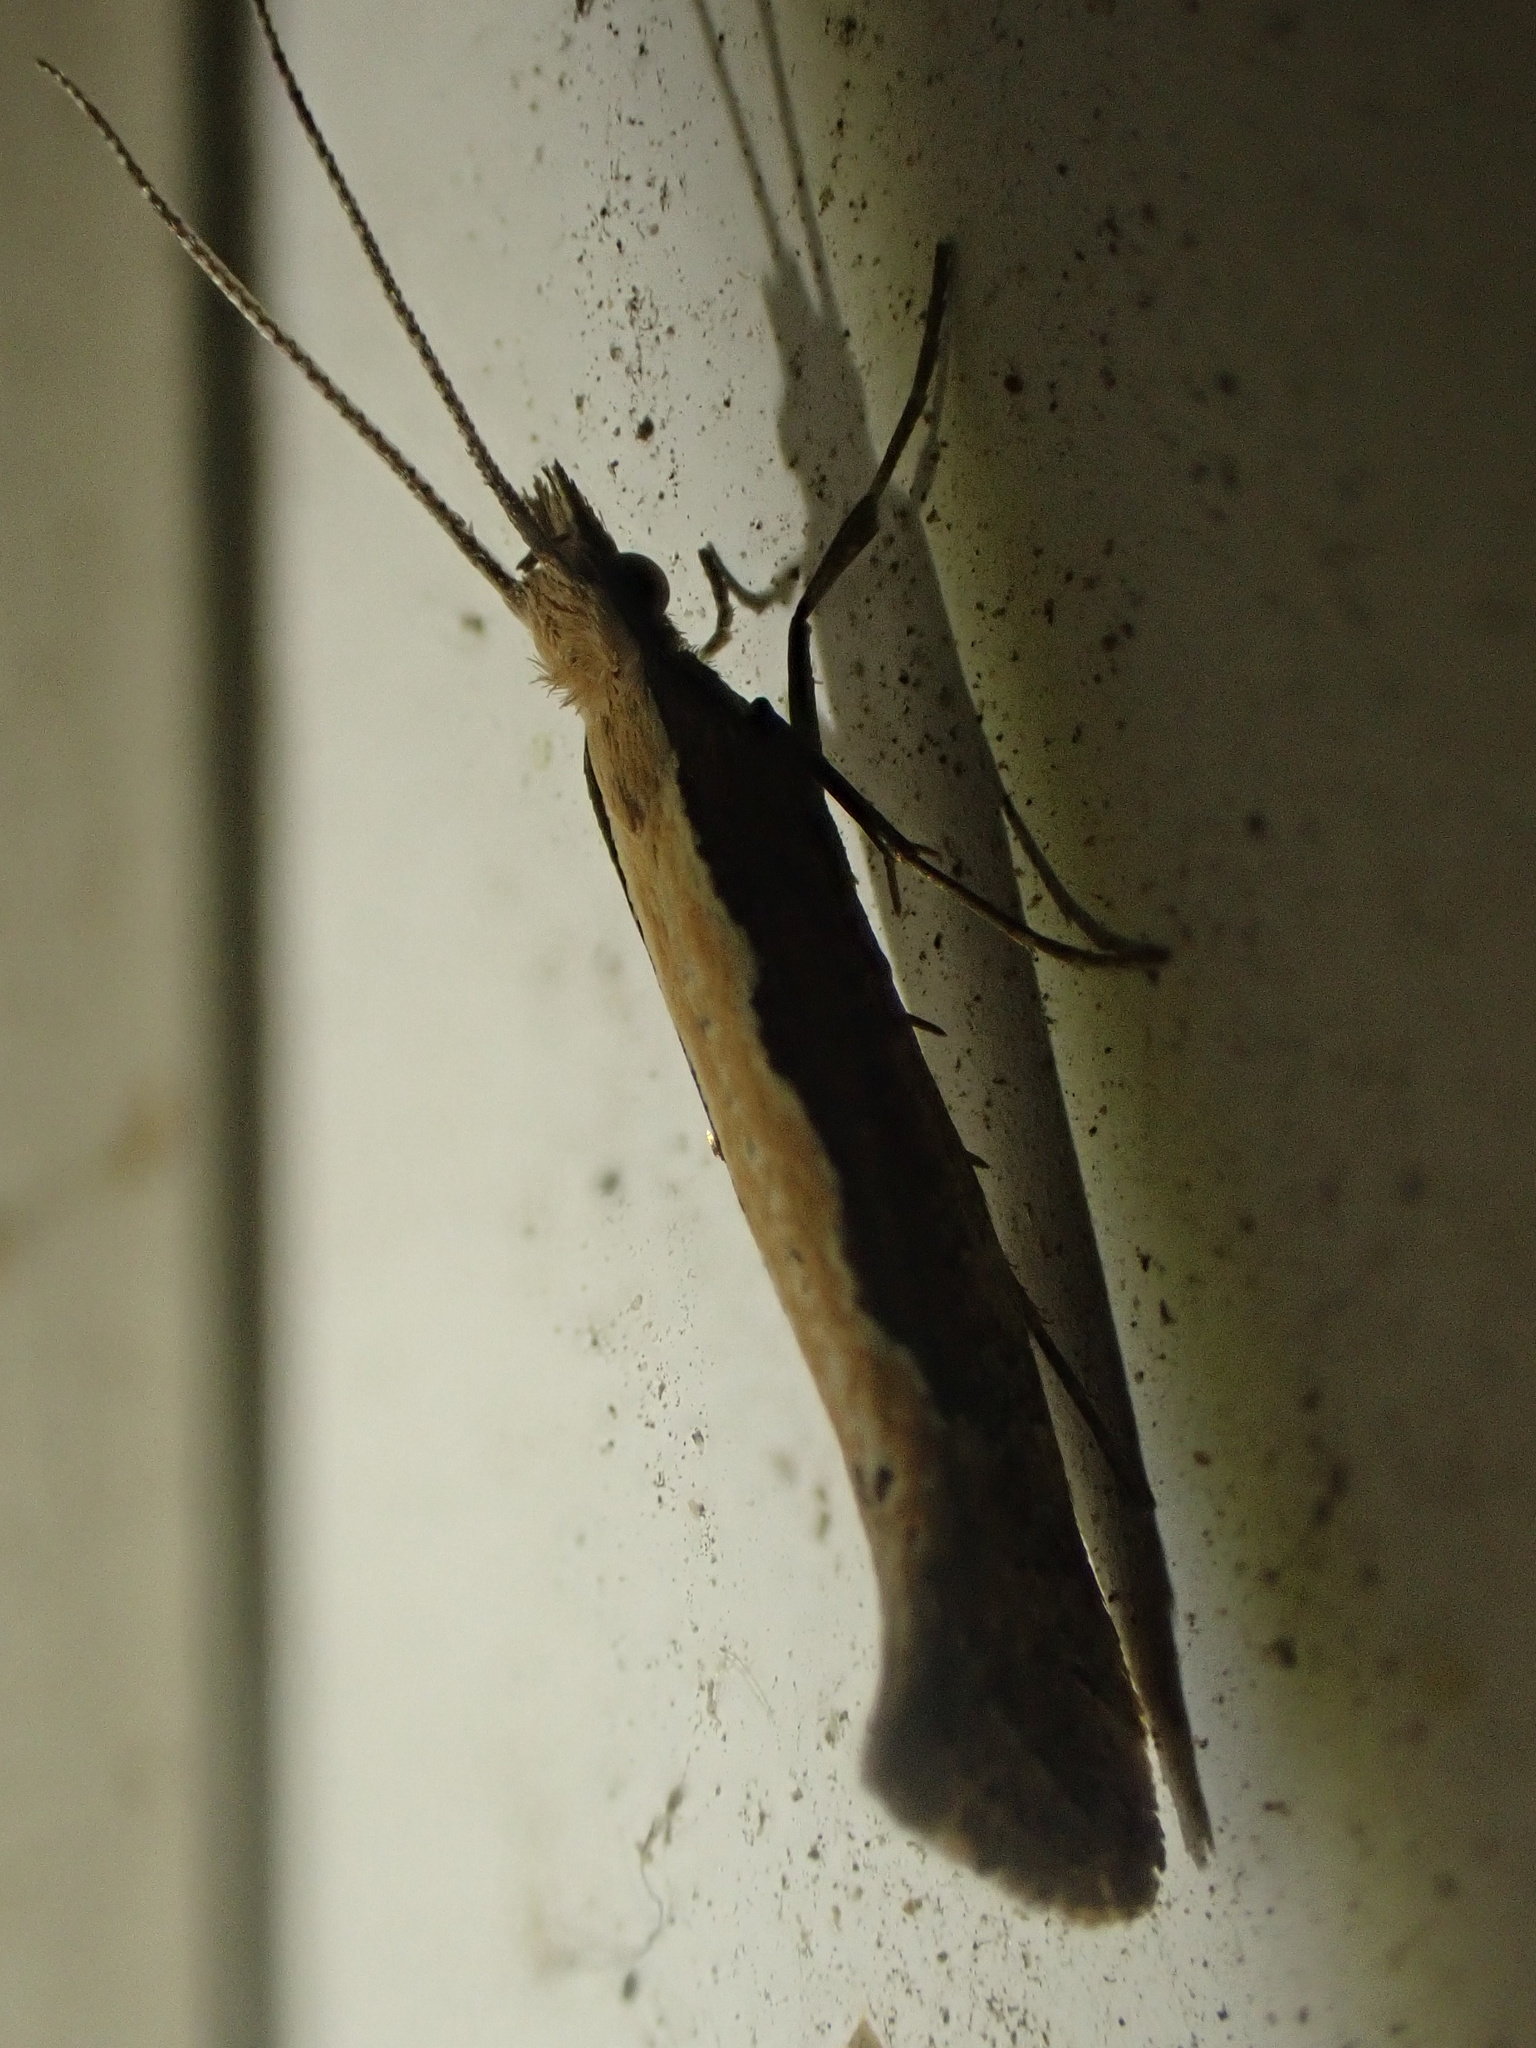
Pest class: diamondback_moth